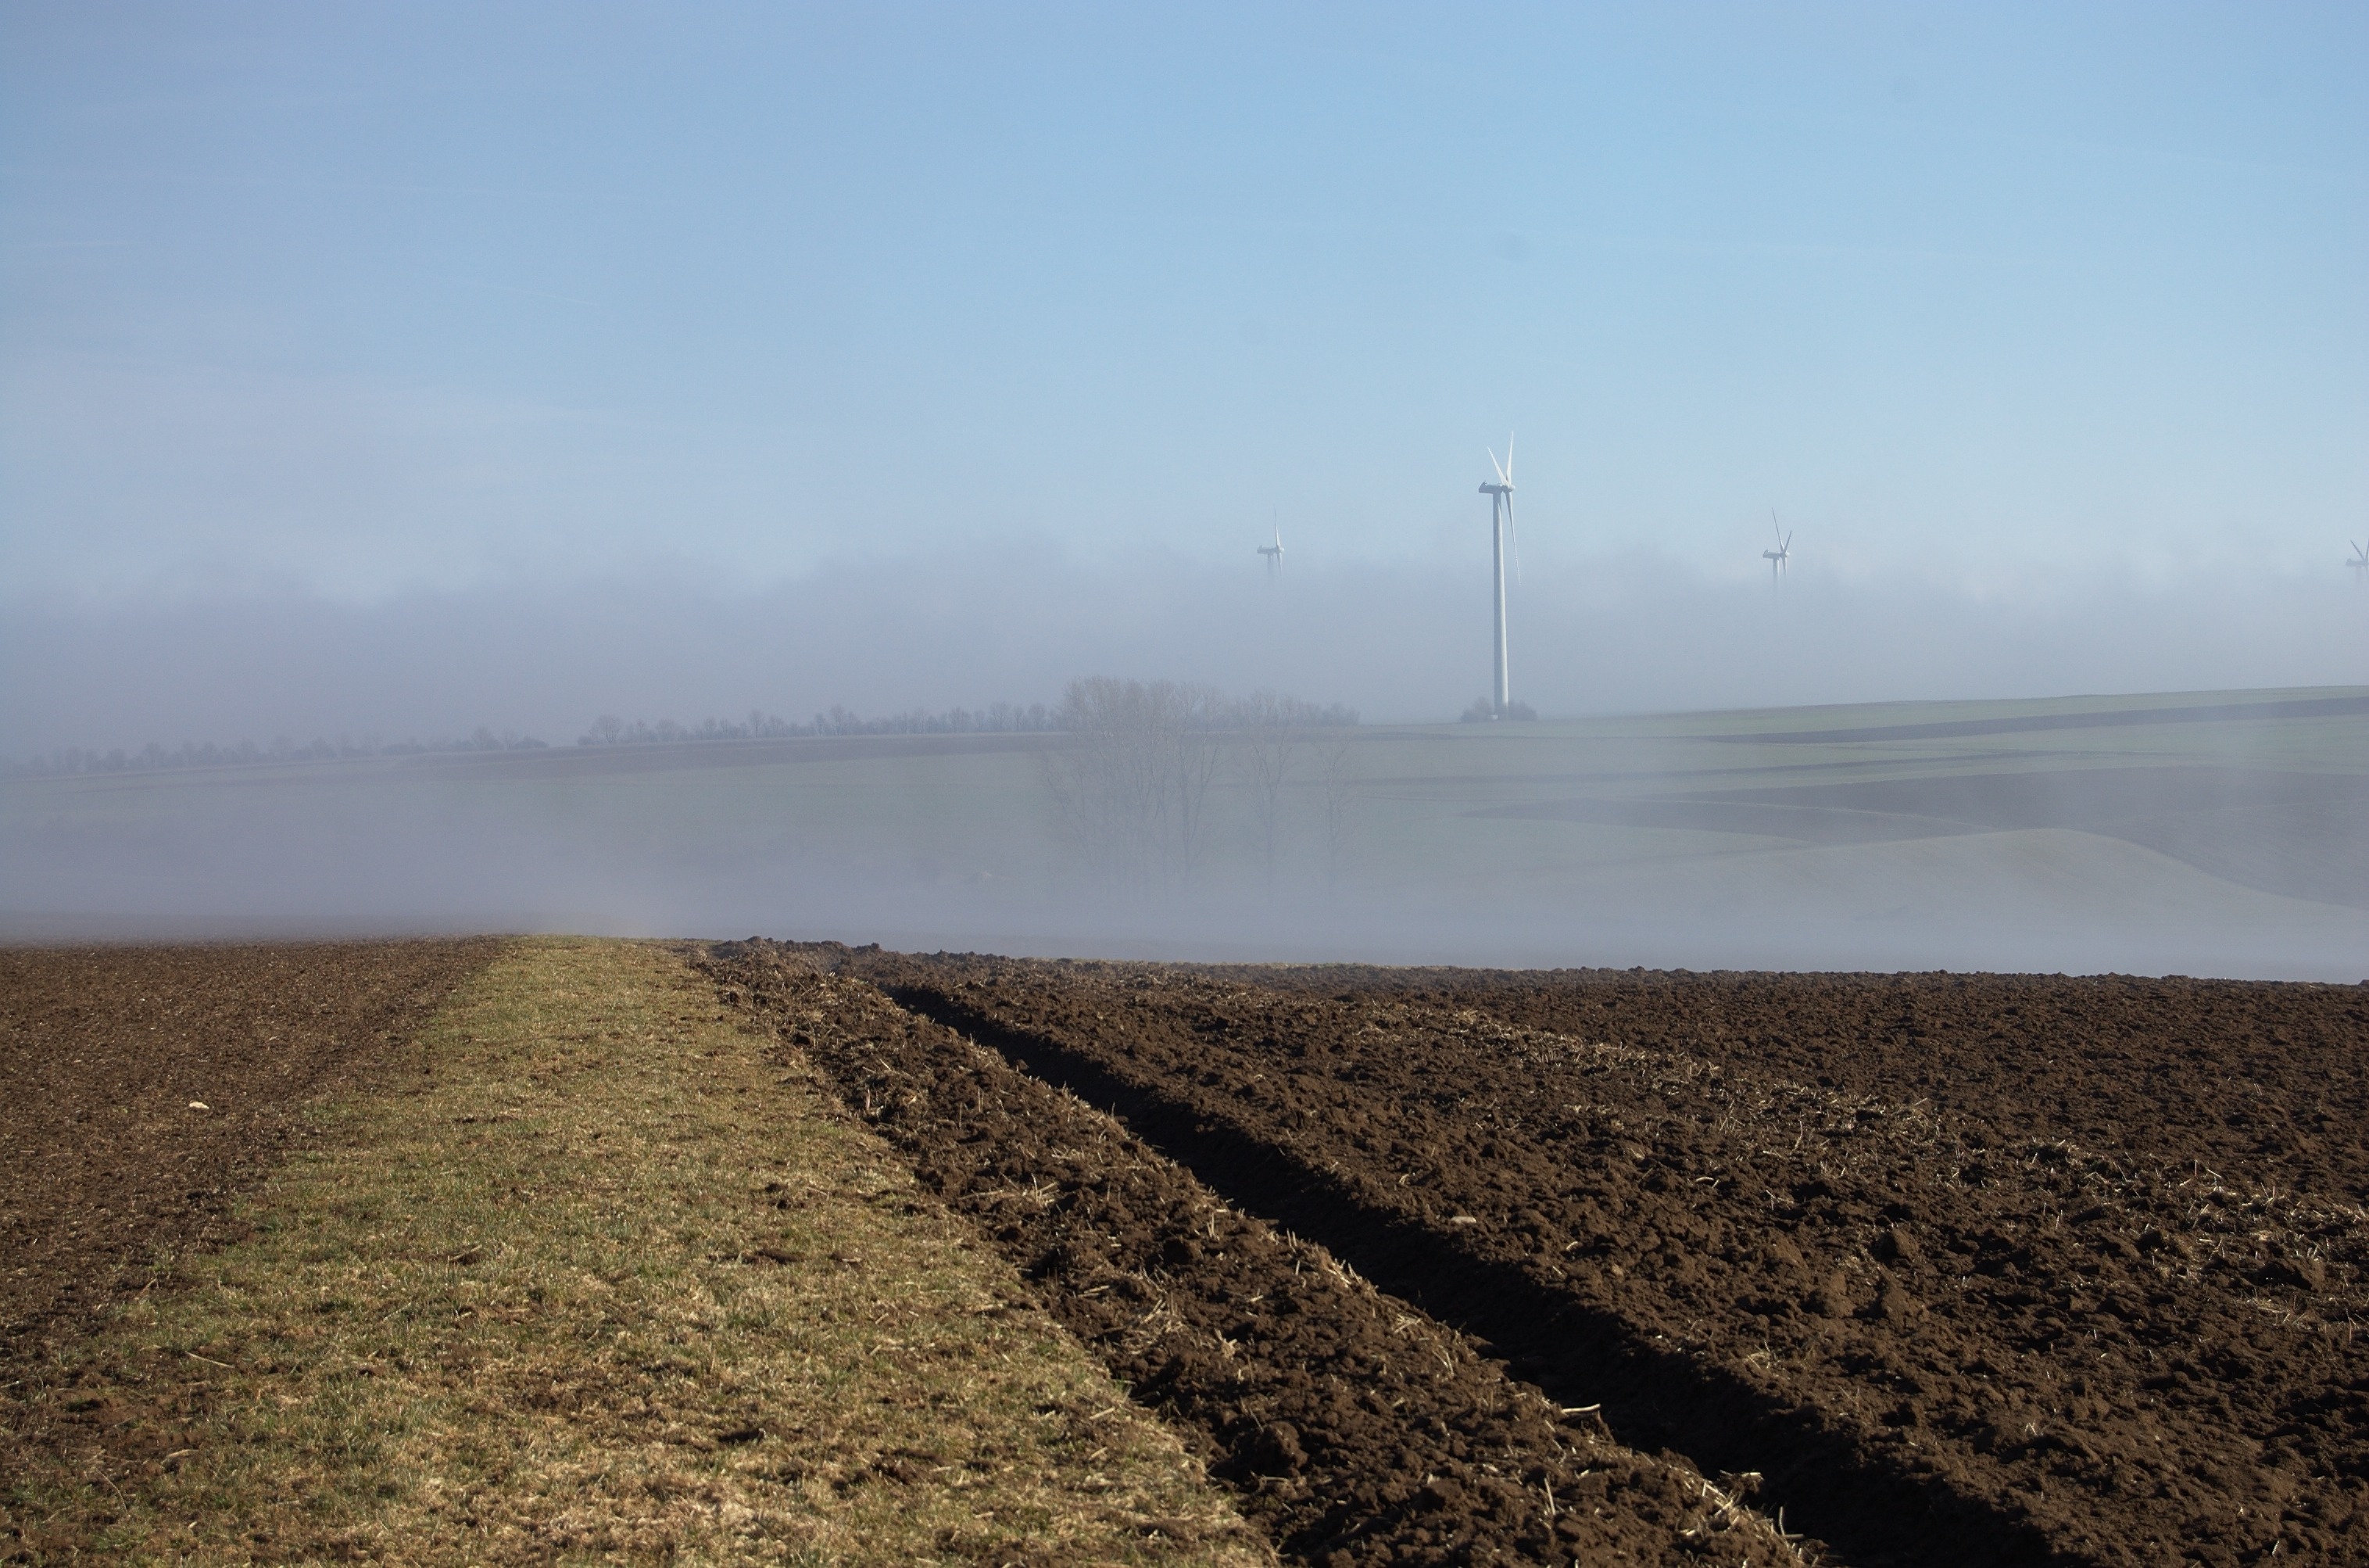
landscape, sea, coast, nature, horizon, marsh, winter, fog, mist, field, sunlight, morning, shore, wave, wind, weather, soil, rest, pinwheel, wind energy, wetland, wide, habitat, arable, rural area, mudflat, natural environment, atmospheric phenomenon